Turbonegro

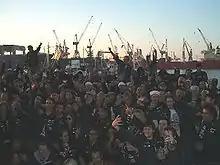
Group photo of Turbojugend Members at the "Welt-Turbojugend-Tage" 2006

Initially, the band had two running ideas for band names: "Nazipenis" and "Turbonegro". They were advised that a band named Nazipenis would never sell records, so they chose Turbonegro as a more consumer-friendly choice. The band's name raised some eyebrows and, for that reason, their first releases were sometimes branded "TRBNGR", perhaps to preclude backlash against what some consider to be a racist name. However, the band's stated motivations are anti-racist, an attempt to change the attitude of racism and nationalism perceived as prevalent in parts of Scandinavia.